Beer in the Caribbean

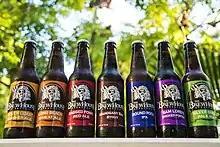
Beers from Barbados

Barbados is home to the Banks Barbados Brewery, which brews Banks Beer, a pale lager, as well as Banks Amber Ale. Banks also brews Tiger Malt, a non-alcoholic malted beverage.